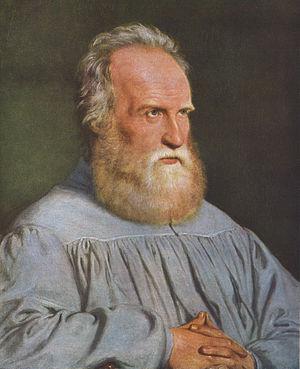
Herman Wilhelm Bissen, né le 13 octobre 1798 à Schleswig et mort le 10 mars 1868 à Copenhague, est un sculpteur danois.